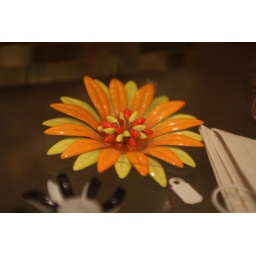
An old broch in a glass cabinet as you can see it;s a lovely flower.